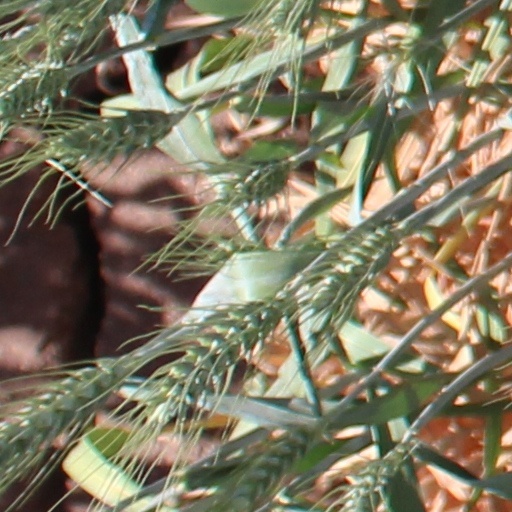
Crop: wheat